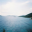
Label: sea